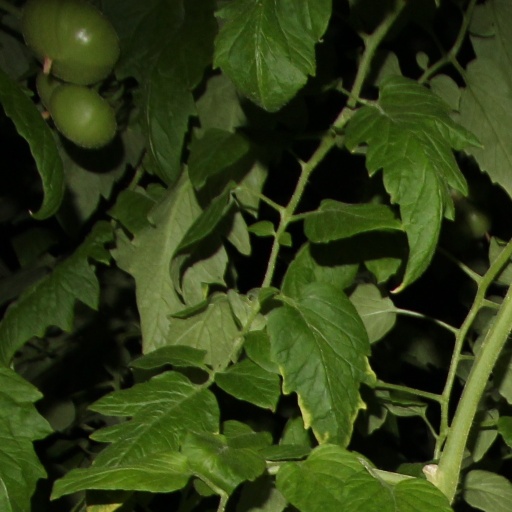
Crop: tomato